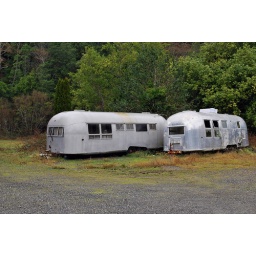
Title courtesy of purplewon2000. As the road curved around the back side of Humbug Mountain, I spotted these off the side of the road.